Fish (cryptography)

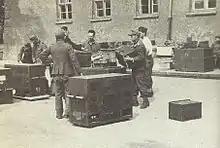
German prisoners prepare the "Russian Fish" for loading and shipment to England.

Fish (sometimes capitalised as FISH) was the UK's GC&CS Bletchley Park codename for any of several German teleprinter stream ciphers used during World War II. Enciphered teleprinter traffic was used between German High Command and Army Group commanders in the field, so its intelligence value (Ultra) was of the highest strategic value to the Allies. This traffic normally passed over landlines, but as German forces extended their geographic reach beyond western Europe, they had to resort to wireless transmission.